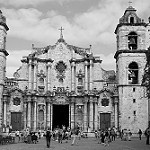
Label: B & W